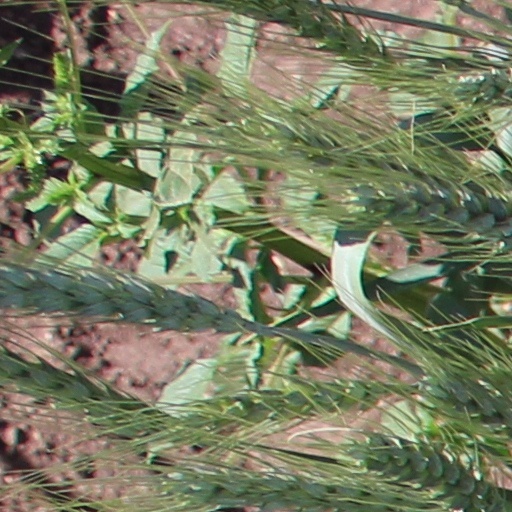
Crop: wheat